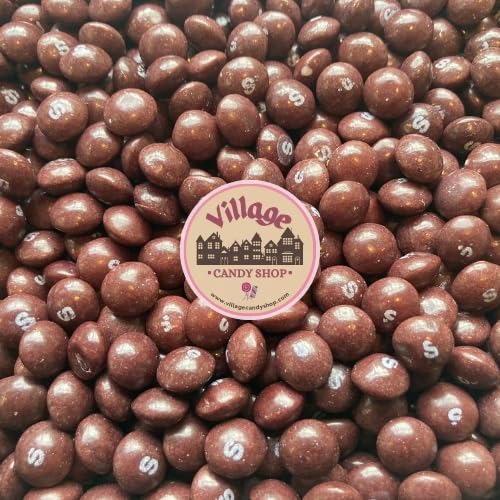
Item Name: Original Chewy Candy - 7 oz. (Grape Purple)
Value: 7.0
Unit: Ounce

Price: 12.95